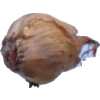
Label: onion